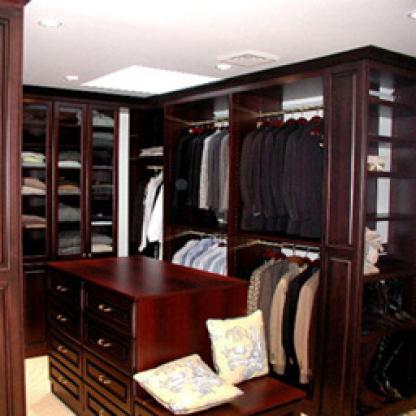
Scene: Indoor